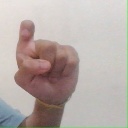
अक्षर: इ